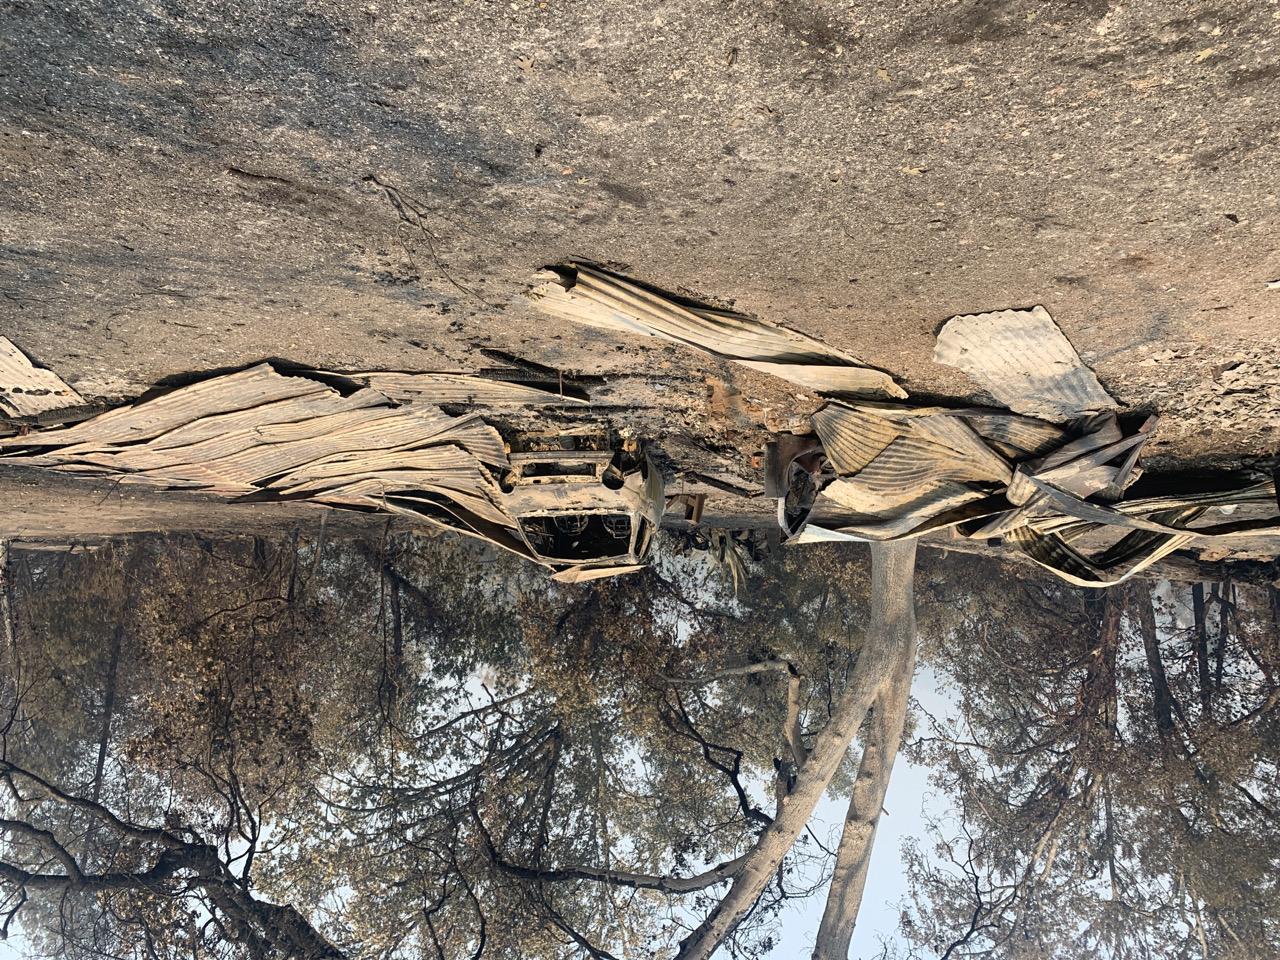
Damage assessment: destroyed